Friedrich Kallmorgen

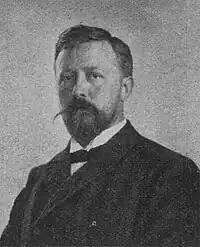
Friedrich Kallmorgen (before 1902)

Friedrich Kallmorgen (15 November 1856 in Hamburg – 2 June 1924 in Karlsruhe) was a German Impressionist painter who specialized in landscapes and cityscapes.